Instant camera

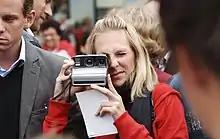
Using an instant camera

In 2016, it launched the SLR670-S. It has the look of a Polaroid SX-70, but with an ISO 640 system and manual shutter options. These are built from vintage cameras with new electronics.